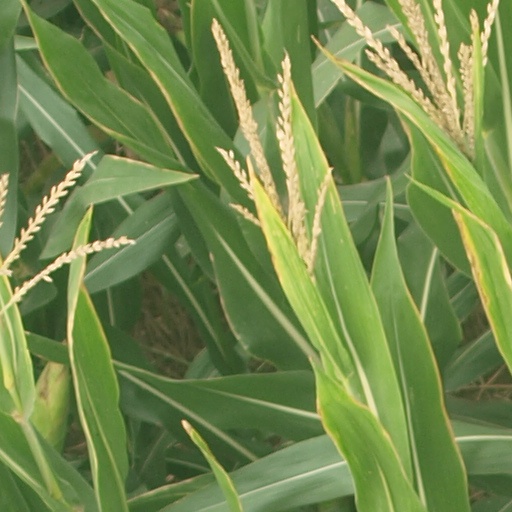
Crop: maize; corn